Q69 and Q100 buses

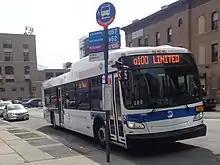
A 2015 XD40 (7442) on the Q100 to Rikers Island at 42nd Street/Jackson Avenue.

The Q100 begins at Jackson Avenue between Queens Plaza South and 42nd Road, at the Queens Plaza station. After running west through the Queens Plaza area, it turns north onto 21st Street, stopping at the 21st Street–Queensbridge station at the Queensbridge Houses, then making four more stops along the street. At the end of 21st Street in the Ditmars section of Astoria, the Q100 turns east onto 20th Avenue, making a single stop at 31st Street in front of the Astoria Con Edison/New York Power Authority facility. It then turns north onto Hazen Street, connecting with the at 19th Avenue. Travel north of 19th Avenue (formerly Riker Avenue) is within the jurisdiction of the New York City Correction Department. The Q100 makes its final stop in Queens at the Rikers Island parking lot. It then crosses the Rikers Island Bridge onto the island itself, passing through both security checkpoints, and terminating at the Rikers Island visitors center.